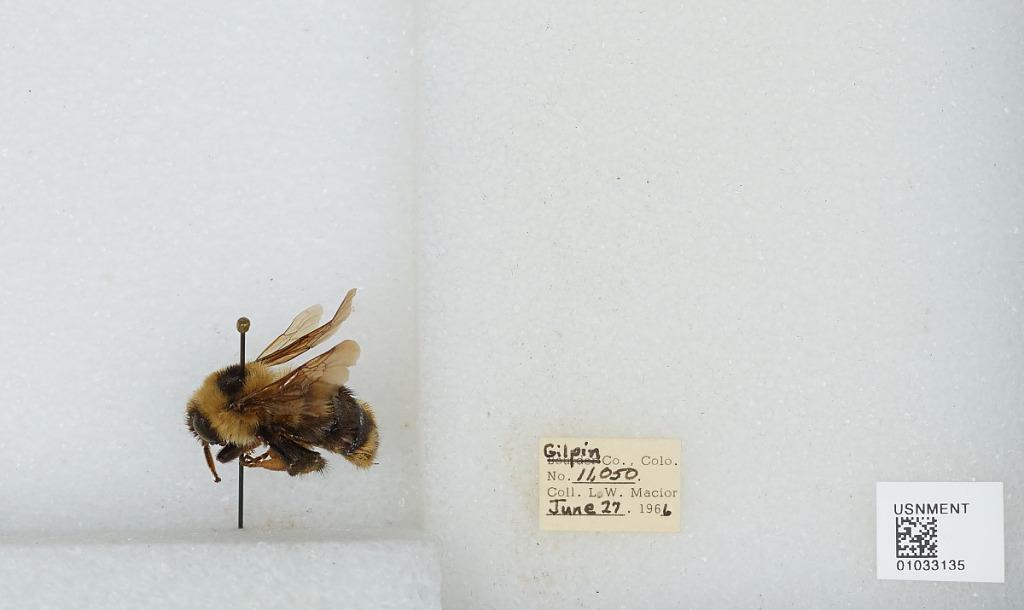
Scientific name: Bombus (Cullumanobombus) rufocinctus Cresson
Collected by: L. Macior
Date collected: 1966-6-27
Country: United States
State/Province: Colorado
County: Gilpin
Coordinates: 39.8908, -105.508